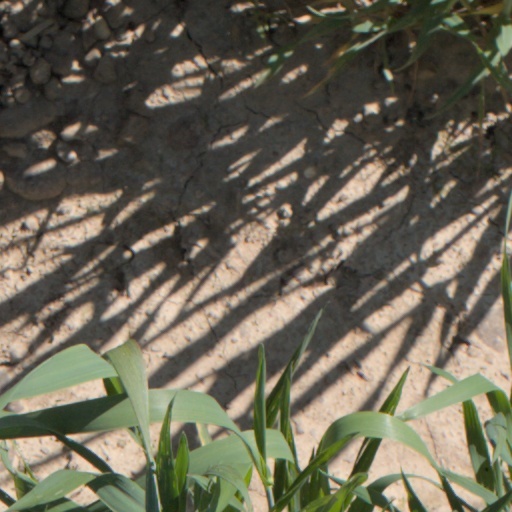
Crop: wheat